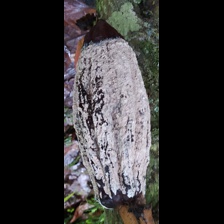
Label: moniliophthora